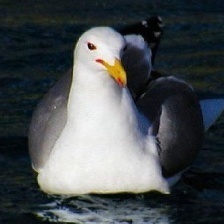
Species: CALIFORNIA GULL
Scientific name: LARUS CALIFORNICUS